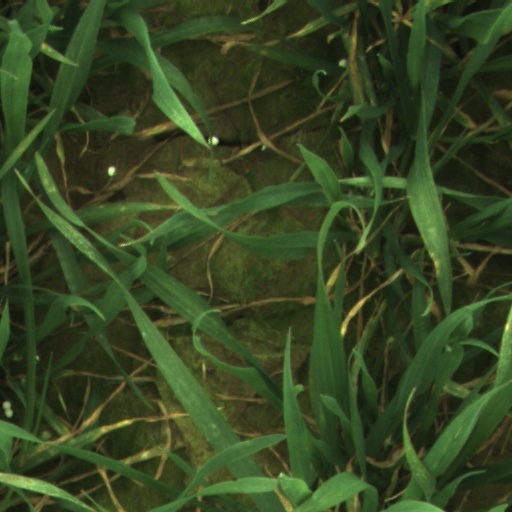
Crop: wheat